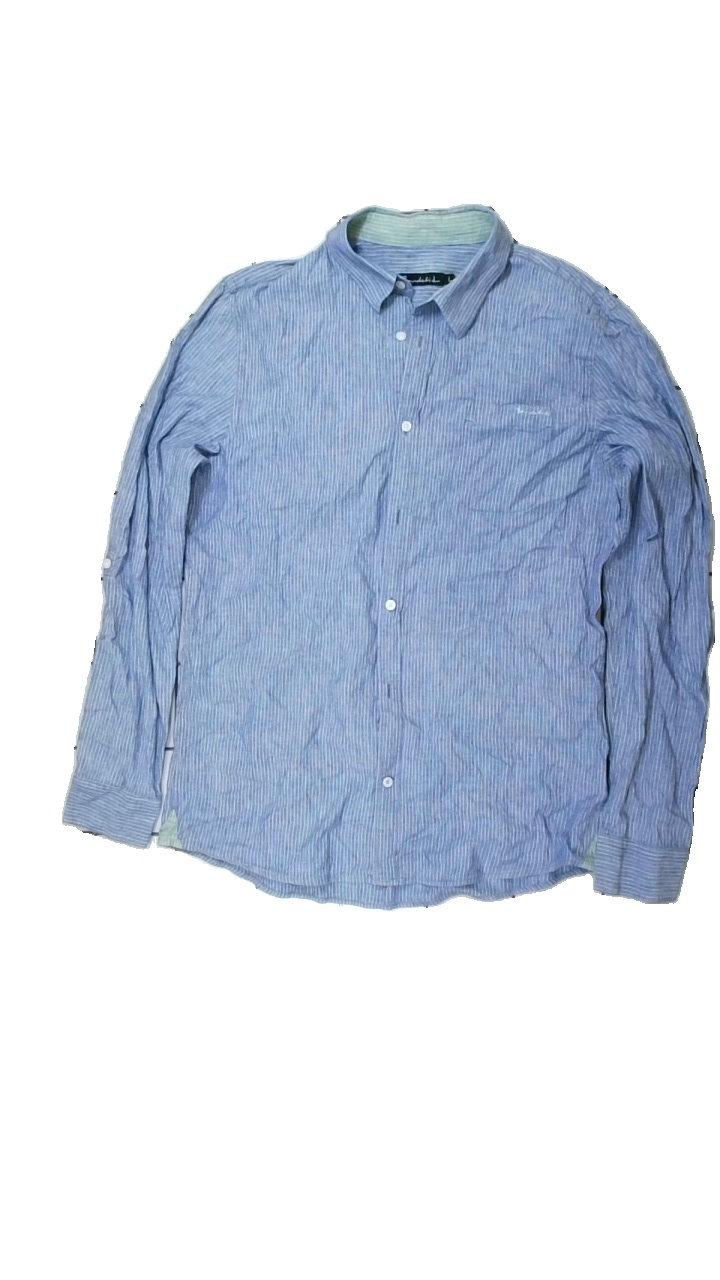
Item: Shirt (Men)
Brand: Bondelid
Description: randig skjorta
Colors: Blue, White
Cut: Regular
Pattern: Striped
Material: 100% cotton
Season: All
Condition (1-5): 5
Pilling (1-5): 5
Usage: Reuse
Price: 50-100